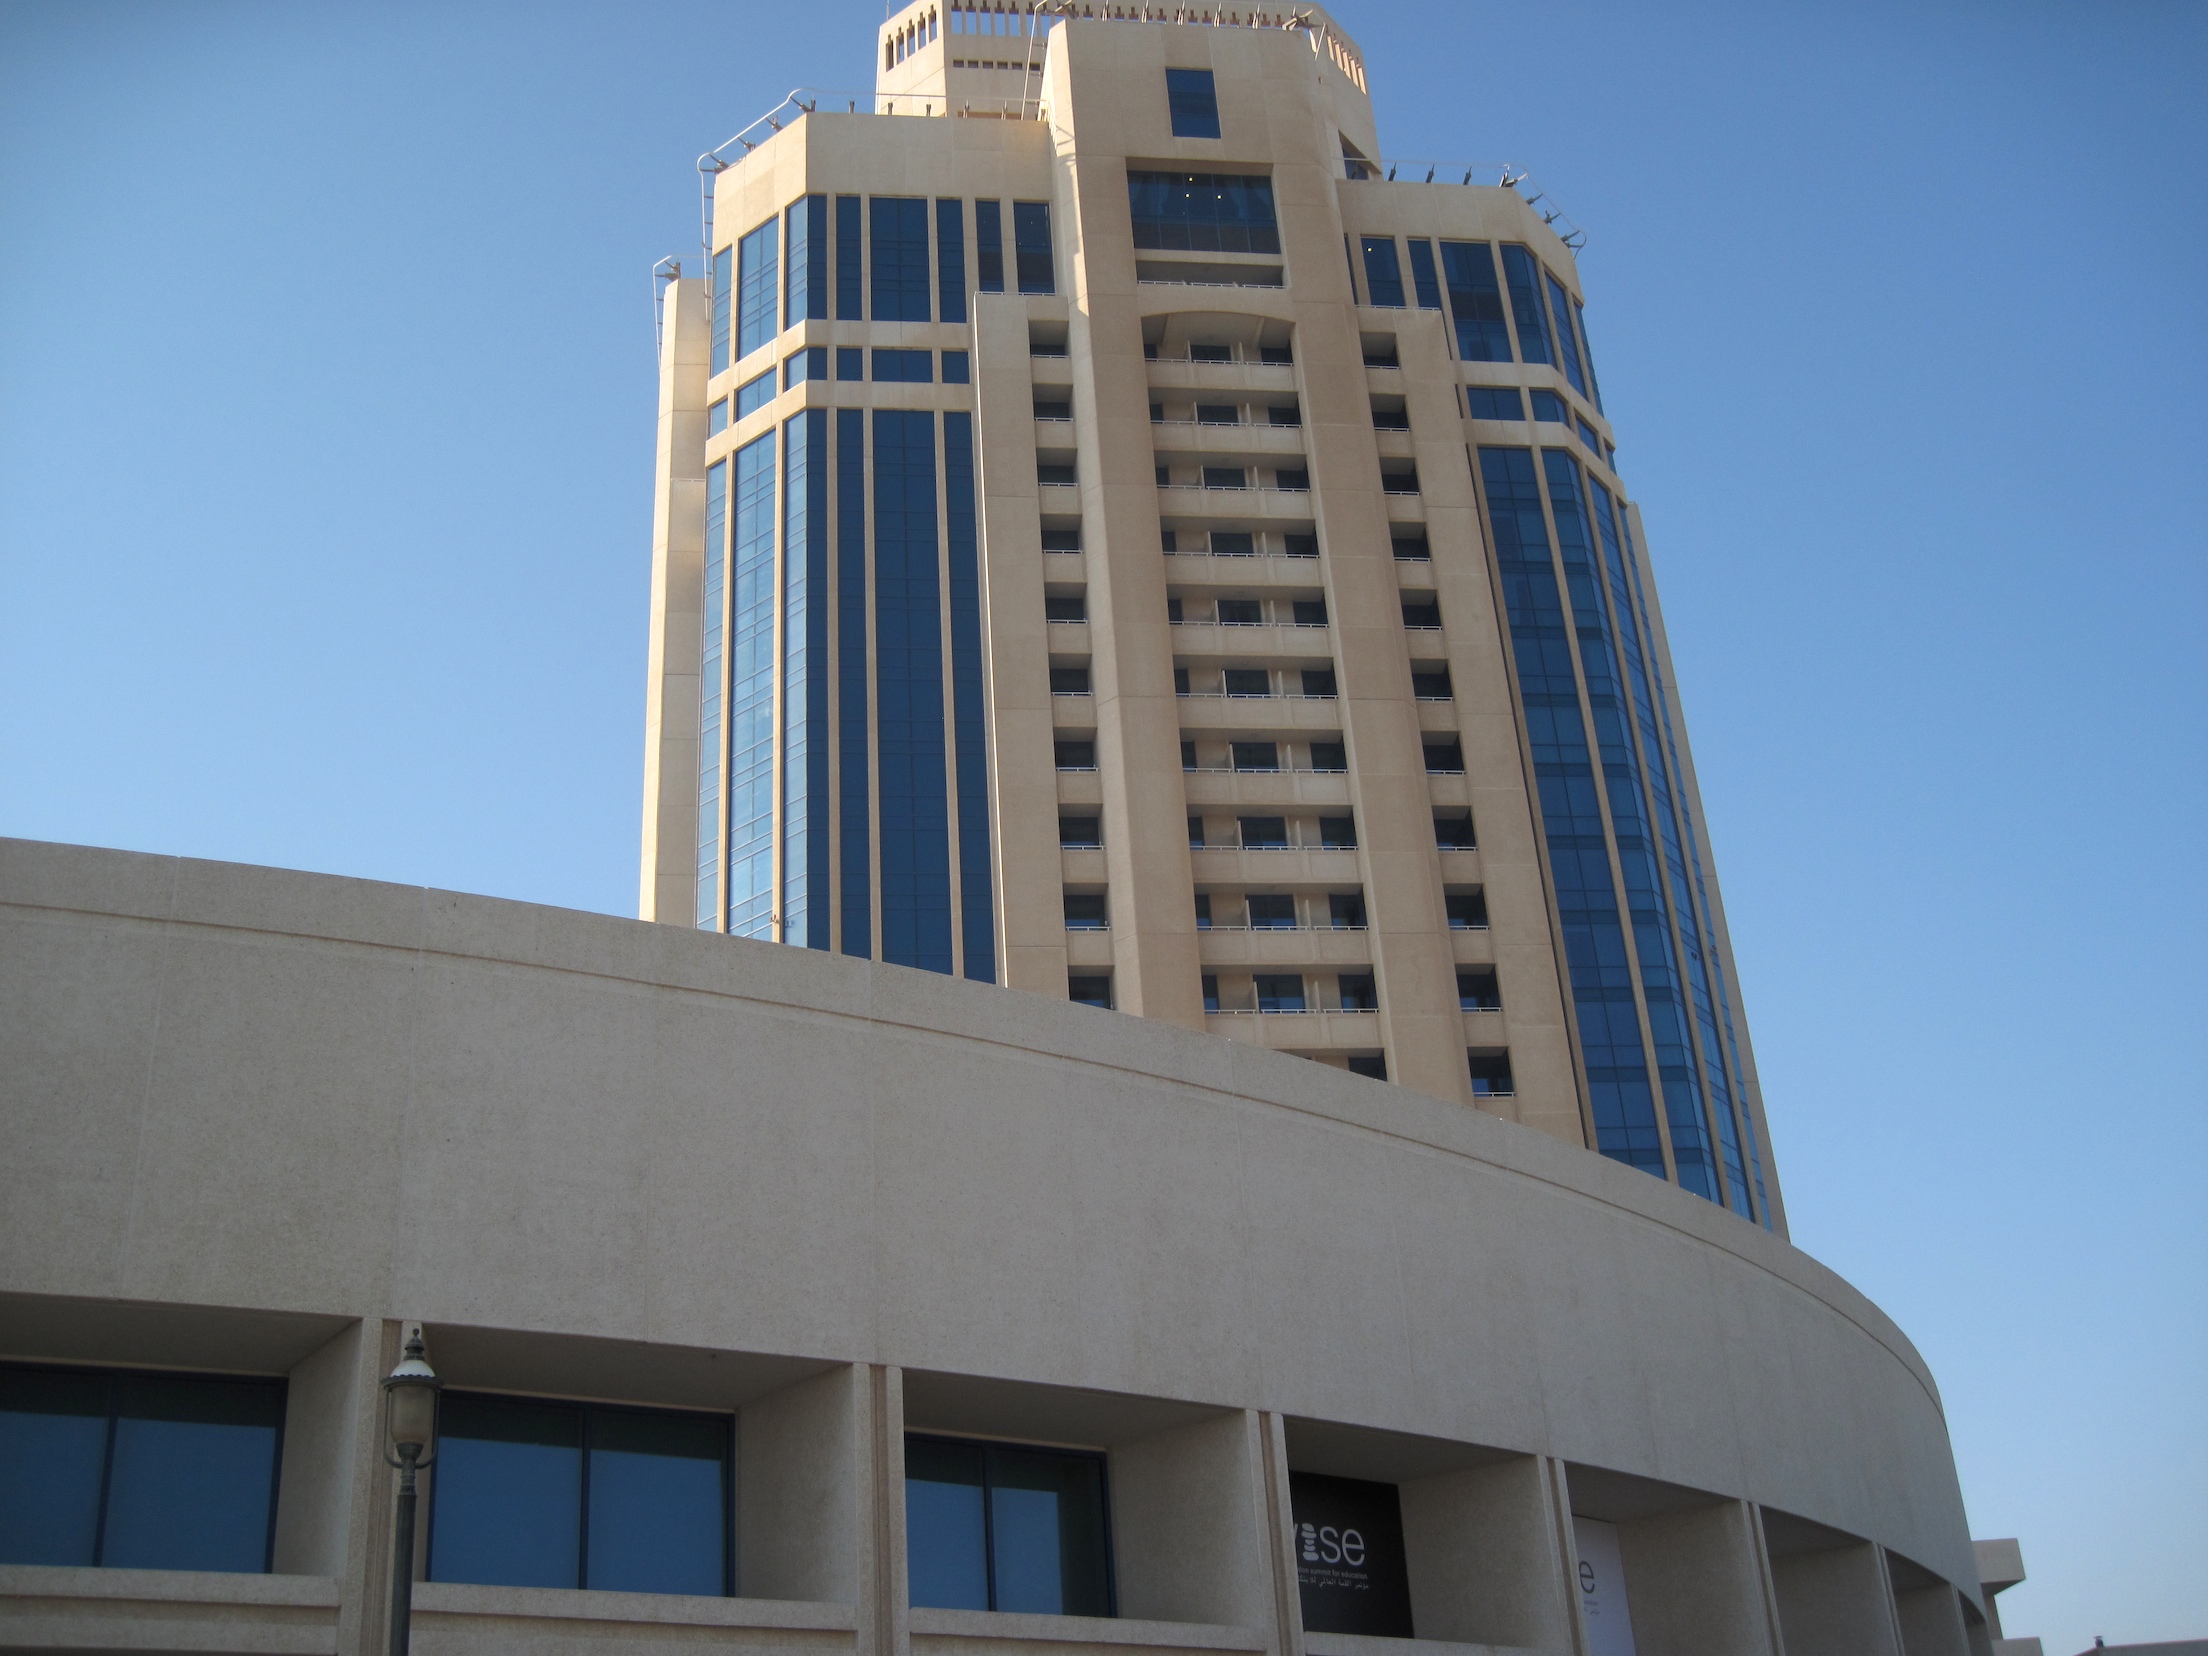
architecture, building, skyscraper, downtown, landmark, facade, property, tower block, commercial building, wise09, headquarters, condominium, brutalist architecture